Dudley Brothers

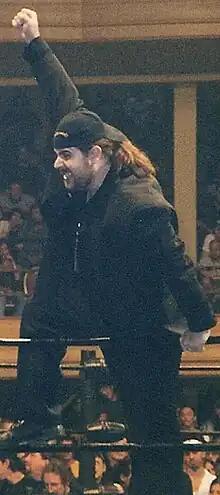

The Dudley Brothers were a professional wrestling stable active in Extreme Championship Wrestling between 1995 and 1999.